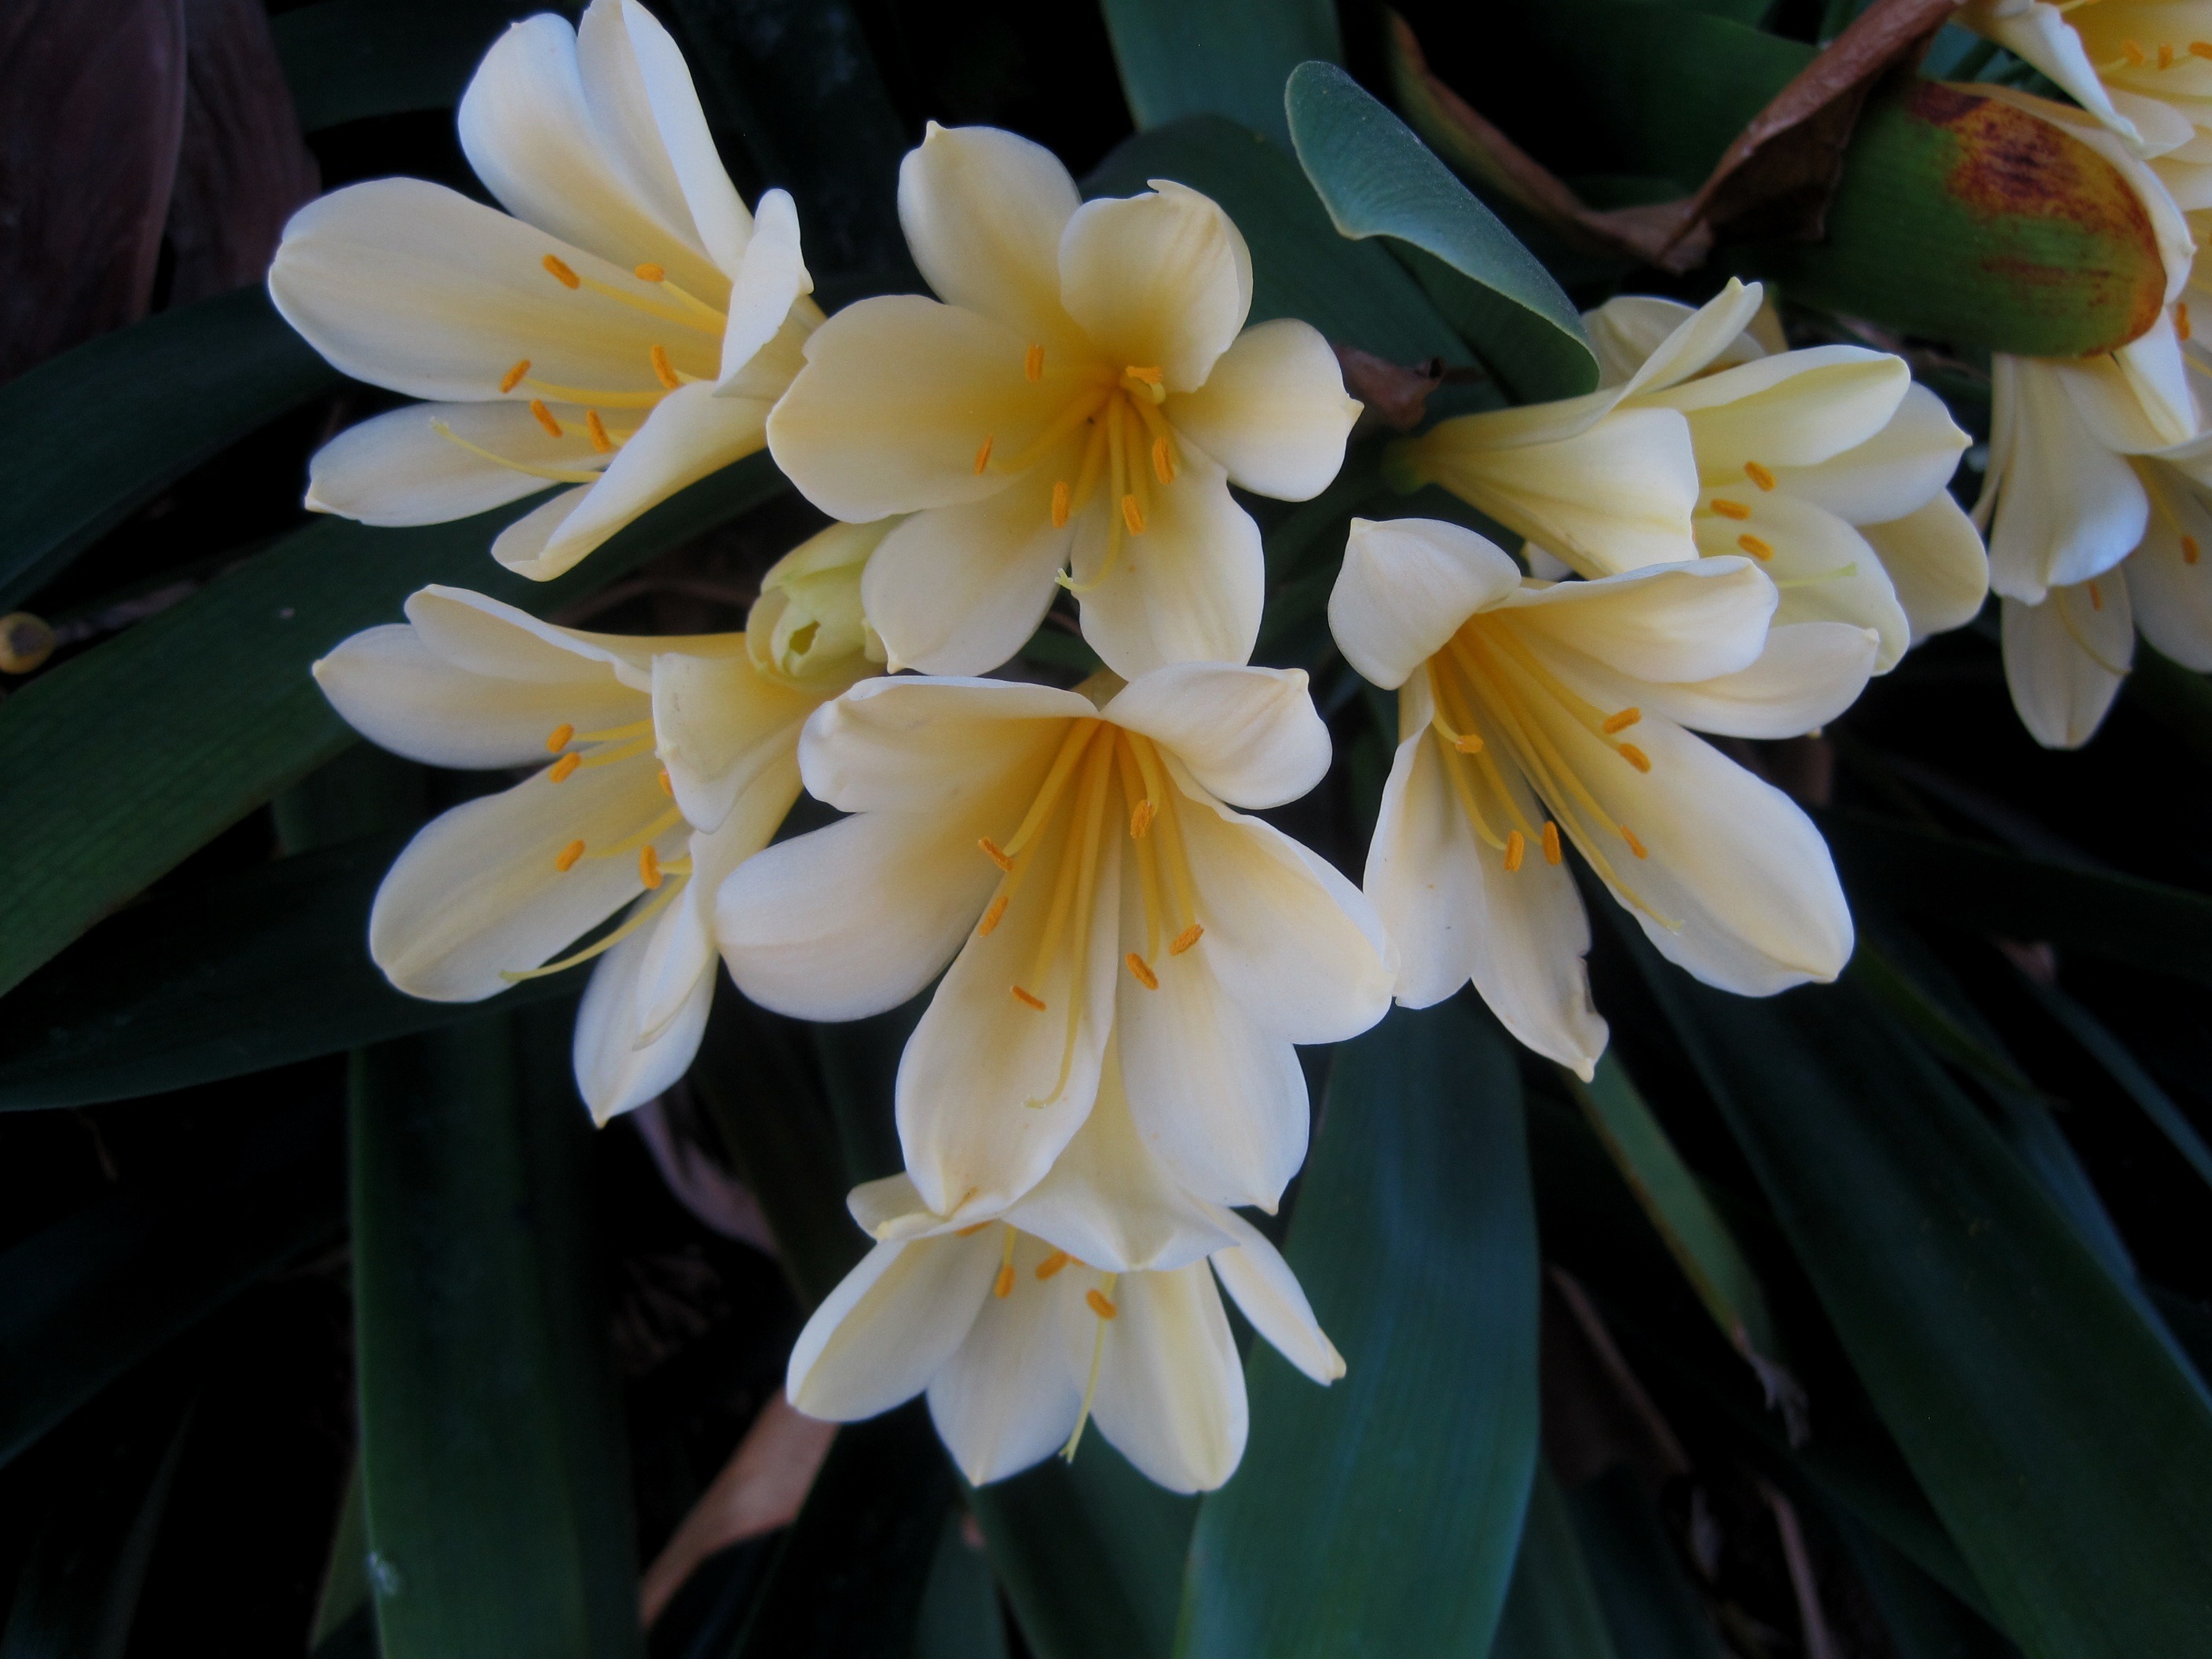
plant, white, flower, petal, green, botany, yellow, flora, flowers, leaves, stamen, narcissus, flowering plant, clivia miniata, land plant, natal lily, bush lily, bulb plant, deep yellow pollen